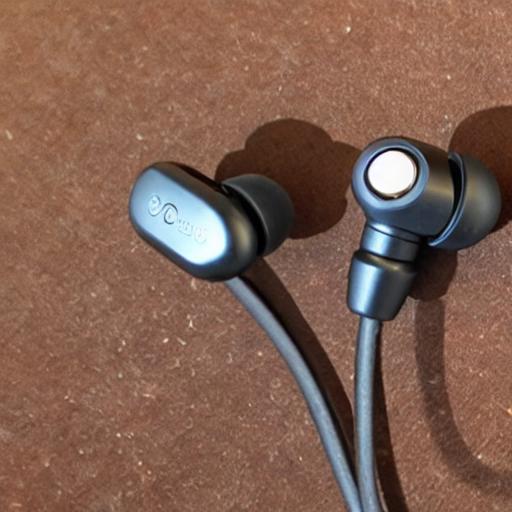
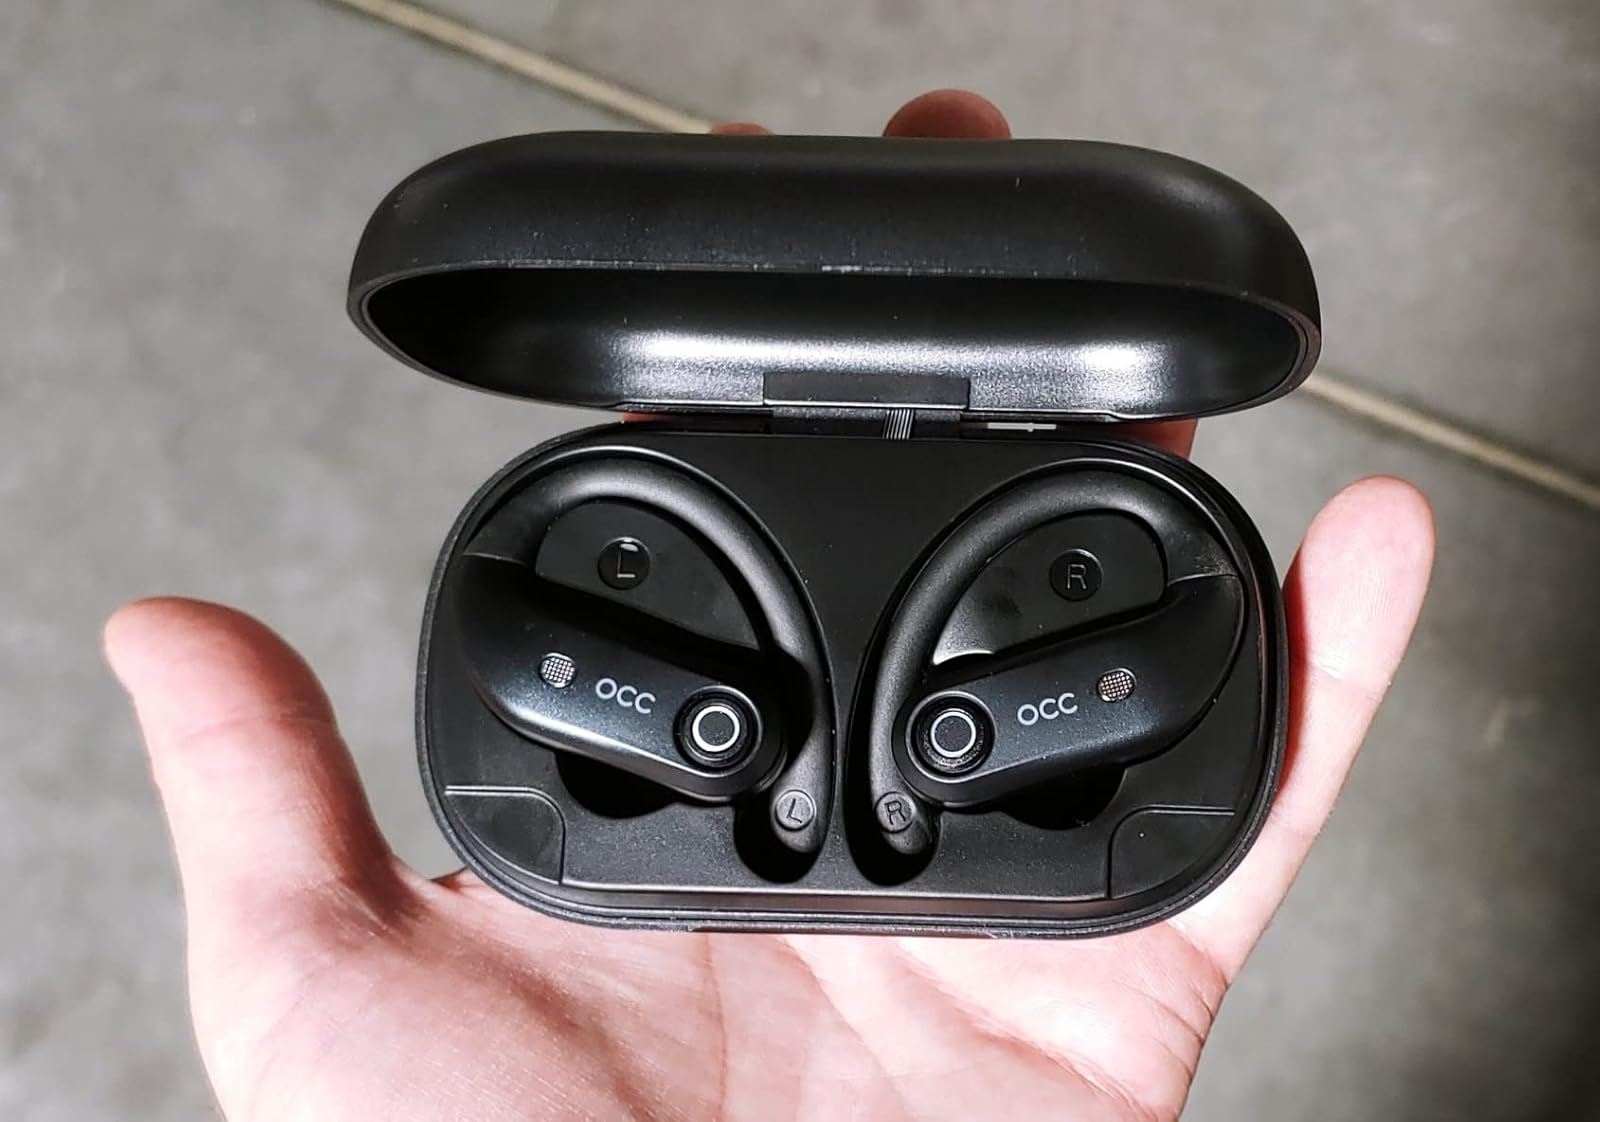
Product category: earbuds
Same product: no